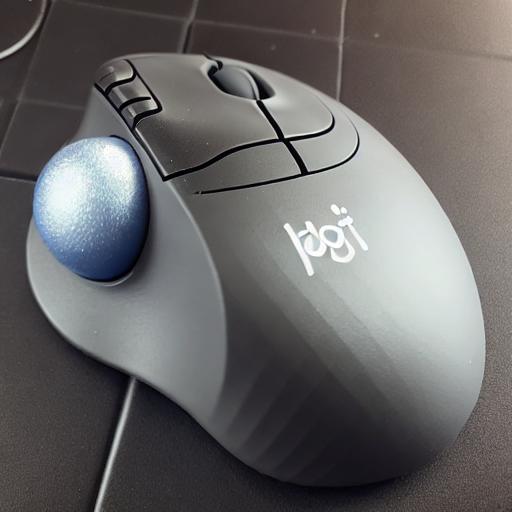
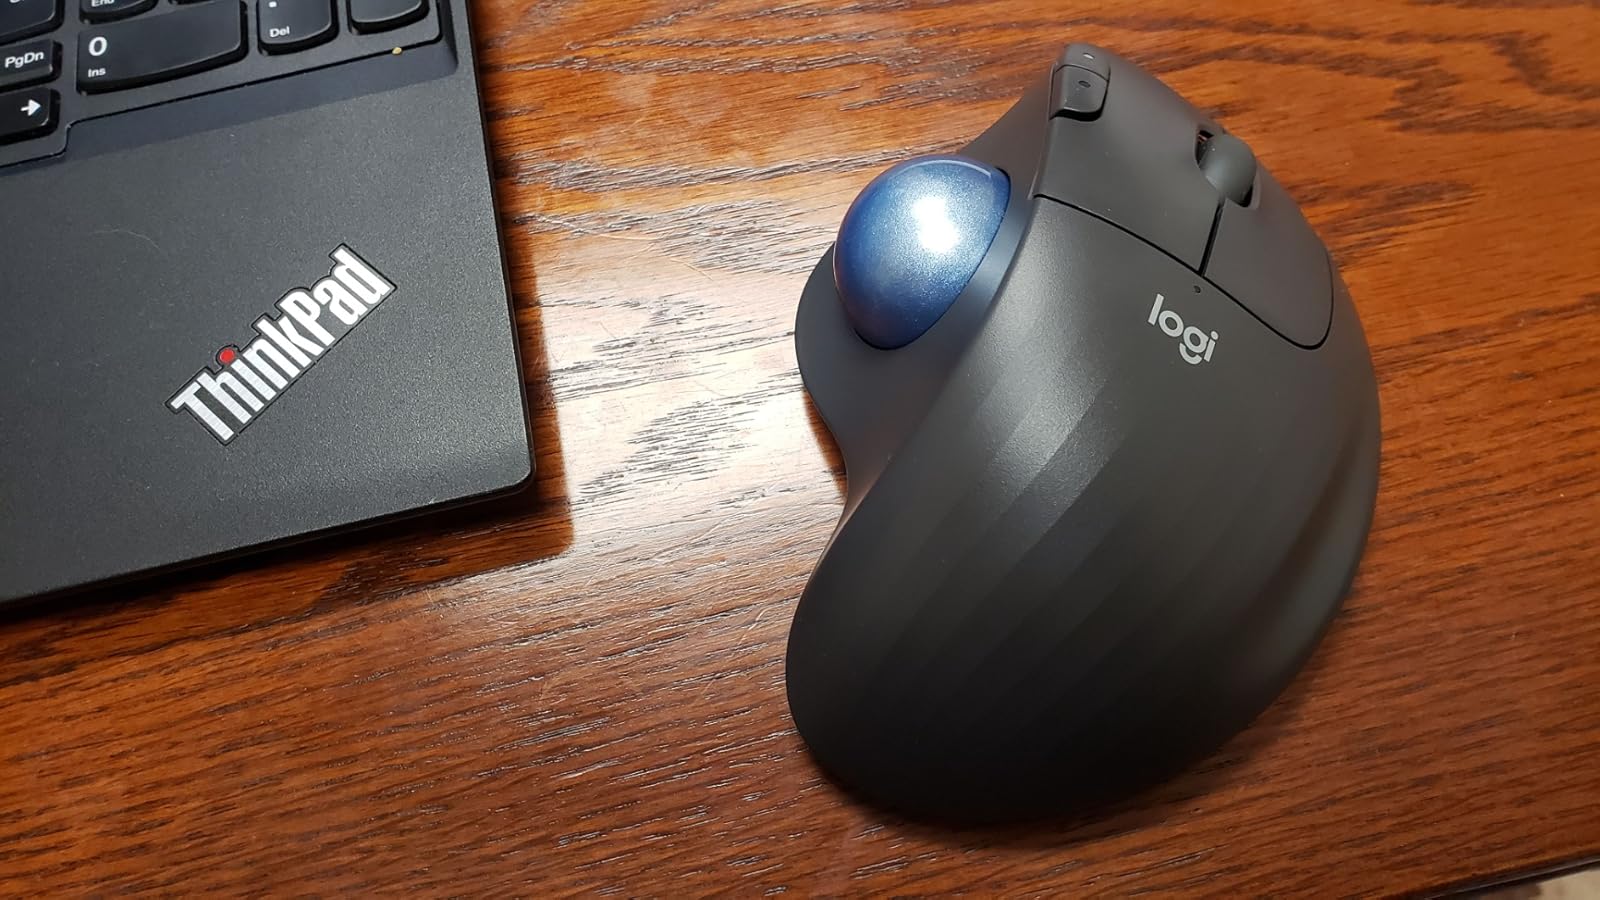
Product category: mouse
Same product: no